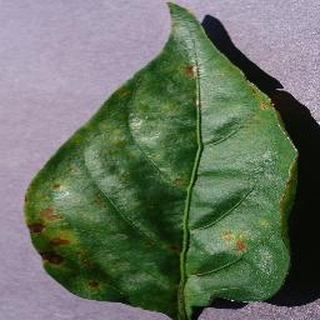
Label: bell_pepper_bacterial_spot